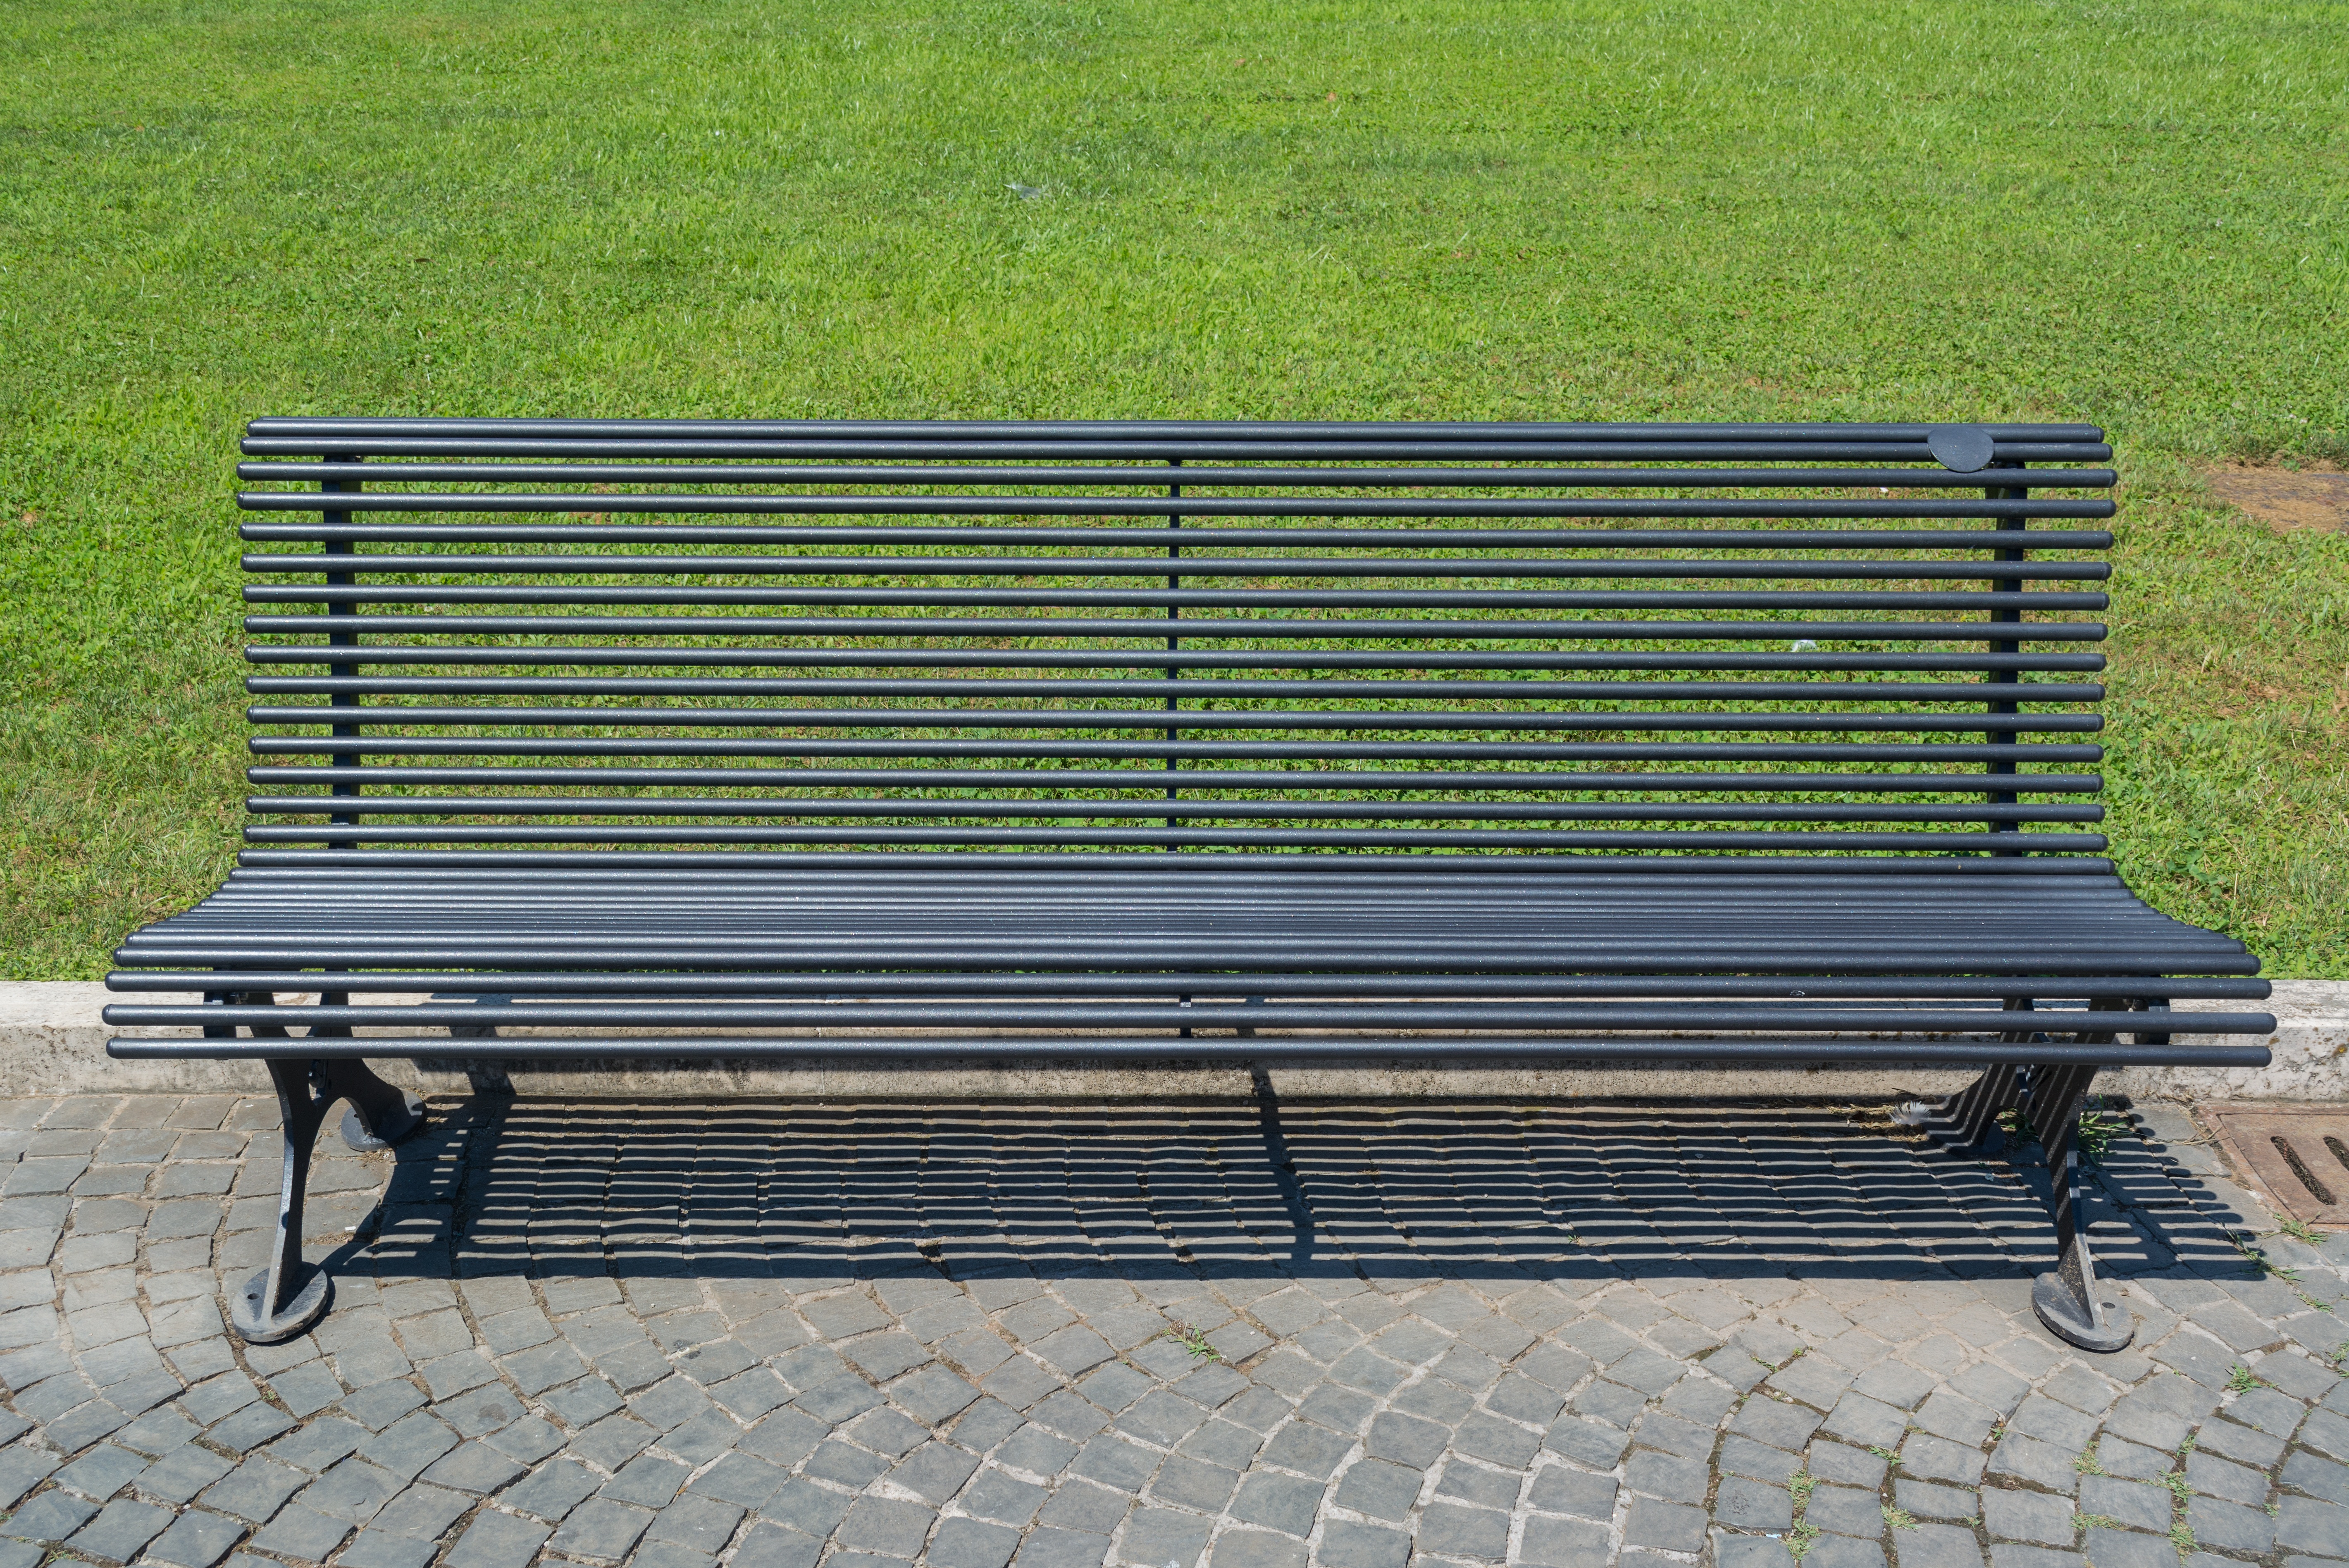
table, bench, italy, furniture, rome, the vatican, outdoor furniture, studio couch